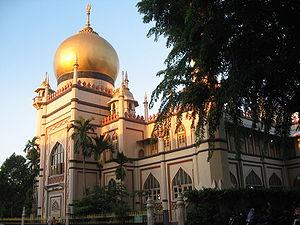
Cet article présente la liste de mosquées de Singapour.